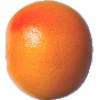
Label: Grapefruit Pink 1